Kristiansund Municipality

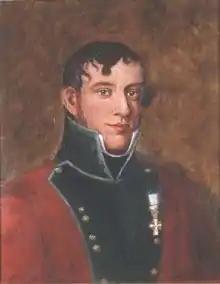
Georg Ulrich Wasmuth

Kristiansund is known as the major "bacalhau" city of Norway. Bacalhau is made of salted, dried codfish, and has traditionally been exported in large amounts to Spain, Portugal and Latin America as food suitable during Lent. In recent years Kristiansund has become the major oil and gas city at the mid-northwestern coast. Oil companies like Royal Dutch Shell and Statoil have offices in Kristiansund from where they serve their offshore installations at Haltenbanken (one of the northernmost underwater oil fields in the world).